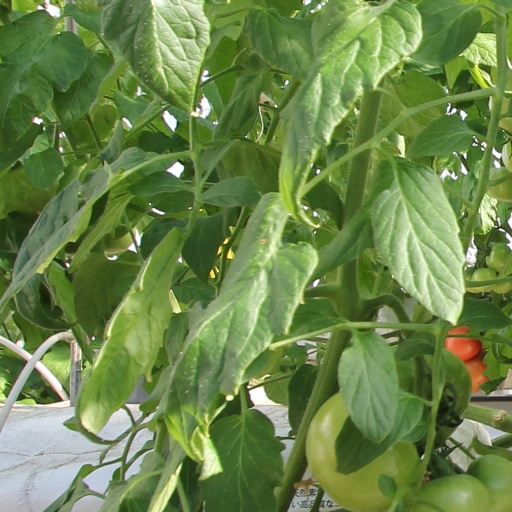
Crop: tomato